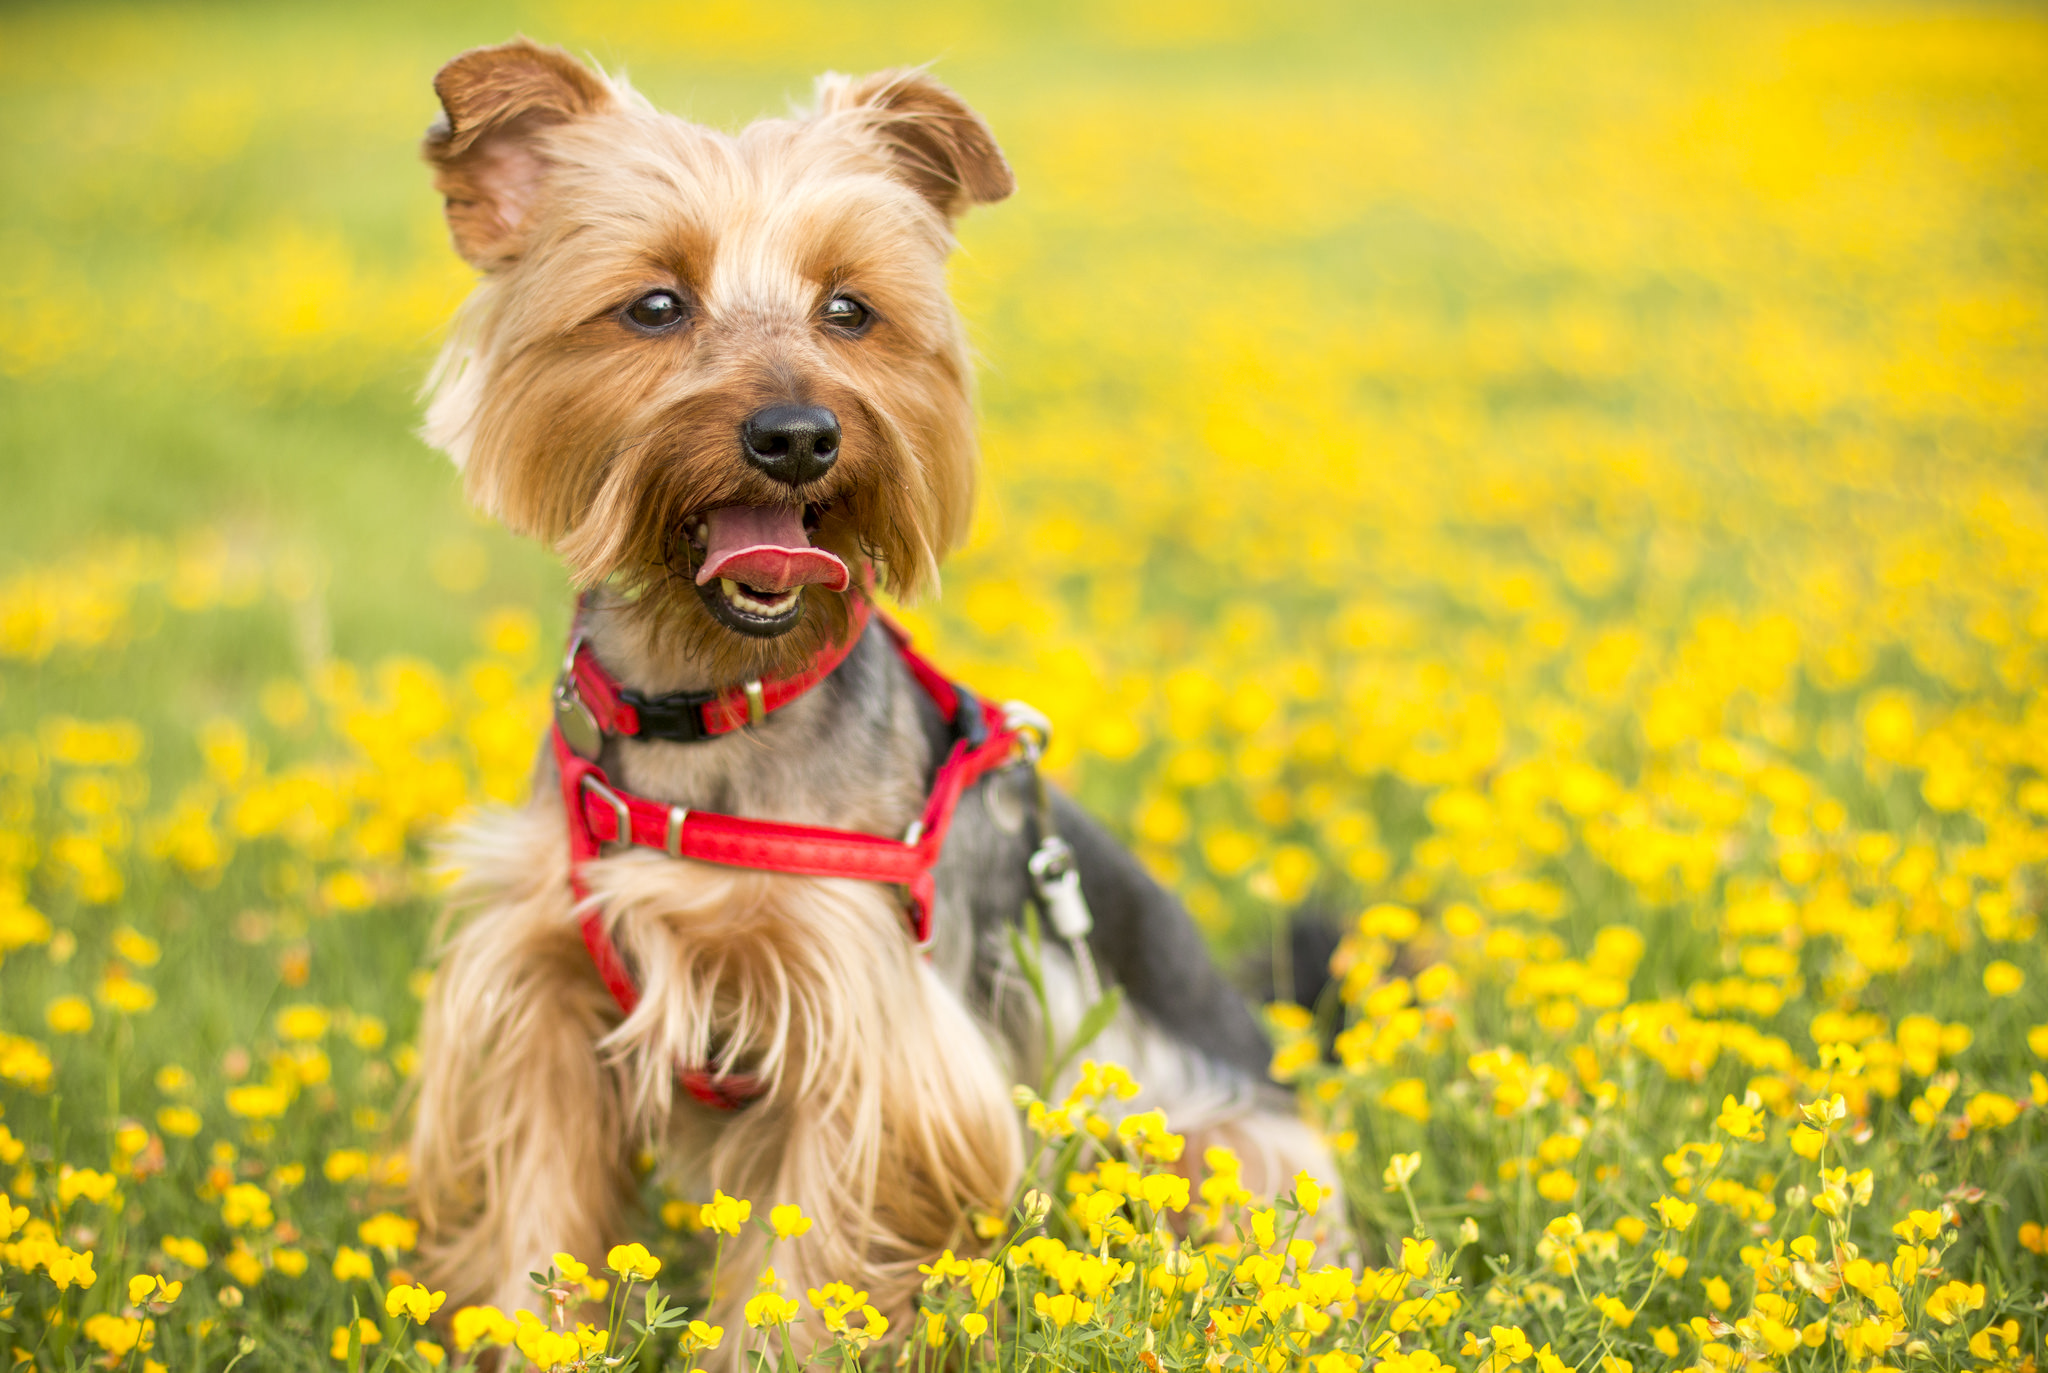
grass, field, meadow, flower, puppy, dog, animal, canine, pet, mammal, yellow, flowers, outdoors, hairy, adorable, dog breed, terrier, yorkshire terrier, dog like mammal, australian terrier, norfolk terrier